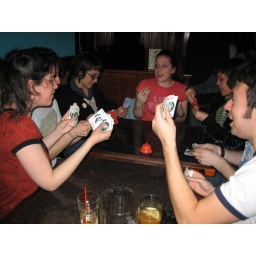
PIT, the crazed corn exchange game, in a bar in brooklyn that gives you free pizza with every beer.